Peter Barca

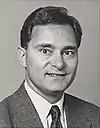
Barca's official congressional portrait

In early 1993, newly-inaugurated President Bill Clinton appointed Wisconsin U.S. representative Les Aspin as United States Secretary of Defense. Aspin therefore had to resign his seat in Wisconsin's 1st congressional district and a special election was called to fill the balance of his term in the 103rd United States Congress. Barca was one of three incumbent state representatives who ran for the Democratic nomination in the special election, the others being Jeffrey A. Neubauer of Racine and Wayne W. Wood of Janesville. Barca won the primary with 48% of the vote, assisted by strong turnout from his native Kenosha County, where he won the support of 80% of Democratic primary voters.